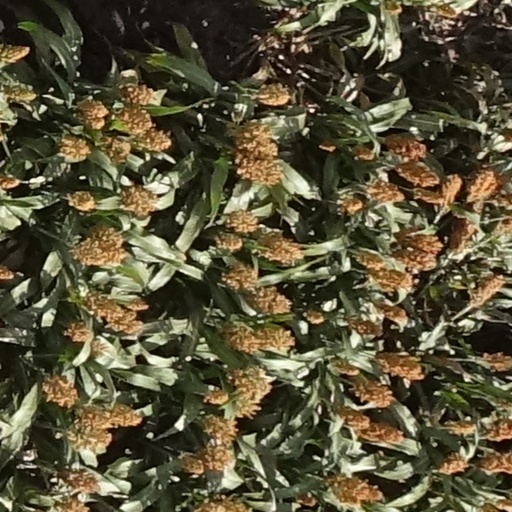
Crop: sorghum